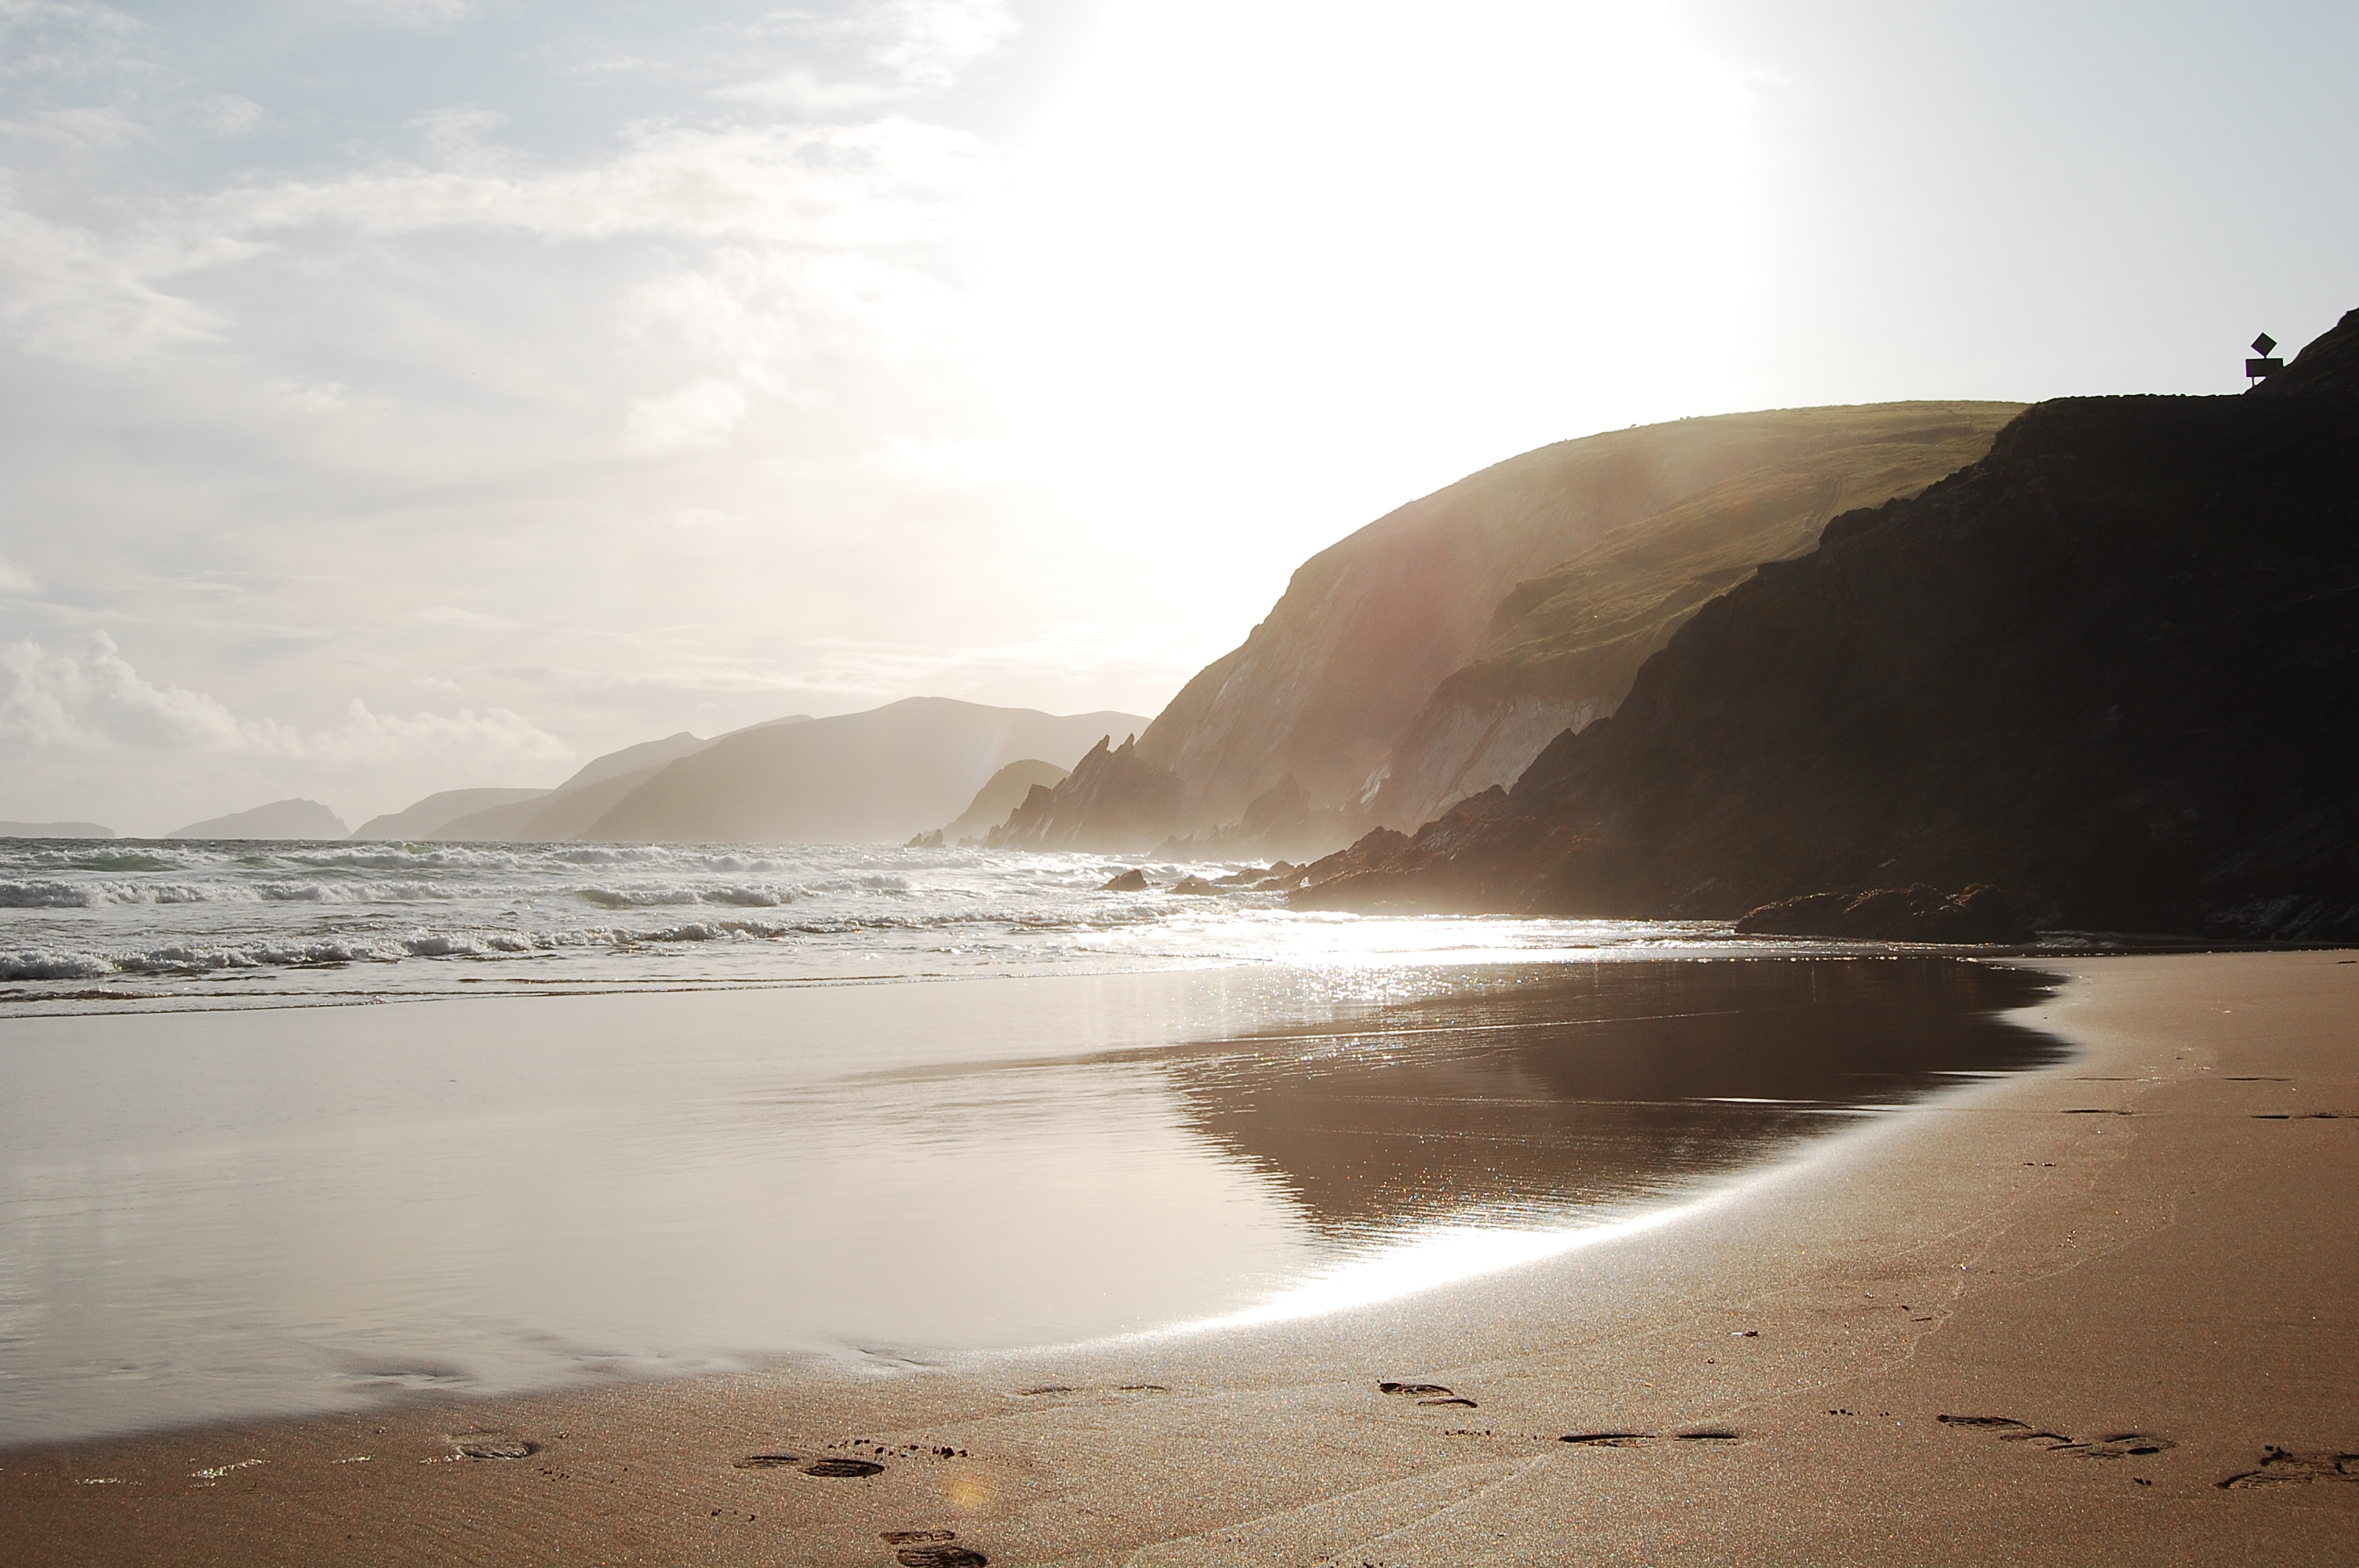
beach, landscape, sea, coast, water, sand, rock, ocean, horizon, cloud, sunset, sunlight, morning, shore, wave, dawn, cliff, dusk, seascape, bay, seashore, terrain, material, body of water, footprints, outdoors, waves, cape, atmospheric phenomenon, wind wave, royalty free images